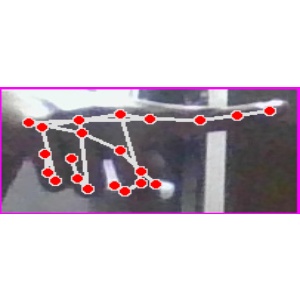
अक्षर: प